Polish People's Republic

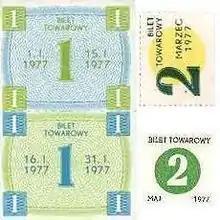
Ration cards for sugar, 1977

Poland suffered tremendous economic losses during World War II. In 1939, Poland had 35.1 million inhabitants, but the census of 14 February 1946 showed only 23.9 million inhabitants. The difference was partially the result of the border revision. Losses in national resources and infrastructure amounted to approximately 38%. The implementation of the immense tasks involved with the reconstruction of the country was intertwined with the struggle of the new government for the stabilisation of power, made even more difficult by the fact that a considerable part of society was mistrustful of the communist government. The occupation of Poland by the Red Army and the support the Soviet Union had shown for the Polish communists was decisive in the communists gaining the upper hand in the new Polish government.